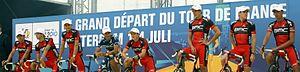
Le Tour de France est une compétition cycliste par étapes masculine qui traverse la France avec des incursions occasionnelles dans les pays voisins. Sa première édition a lieu en 1903 pour augmenter les ventes du journal L'Auto, organisée par Henri Desgrange et Géo Lefèvre. Depuis, la course a lieu chaque année, excepté lors des deux guerres mondiales. Souvent appelé « le Tour » tout court, ou « la Grande Boucle », il gagne en importance et en popularité au fil des éditions, sa durée est allongée et sa portée s'étend dans le monde entier. La participation s'élargit, on passe d'un peloton principalement français les premières années, à des éditions comptant jusqu'à 40 nationalités. Il est actuellement organisé par ASO.